Helen Lombard

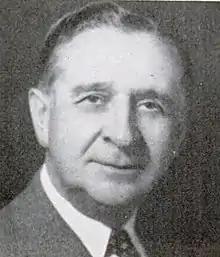
US Representative George Anthony Dondero called Lombard a "scribe of wide experience"

On March 31, 1947, conservative US Representative George Anthony Dondero called Lombard herself (by then, "Mrs. Brown") "one of the best known women in Washington, herself a scribe of wide experience, brilliant author of a book entitled "Washington Waltz"... [and] "While They Fought"."